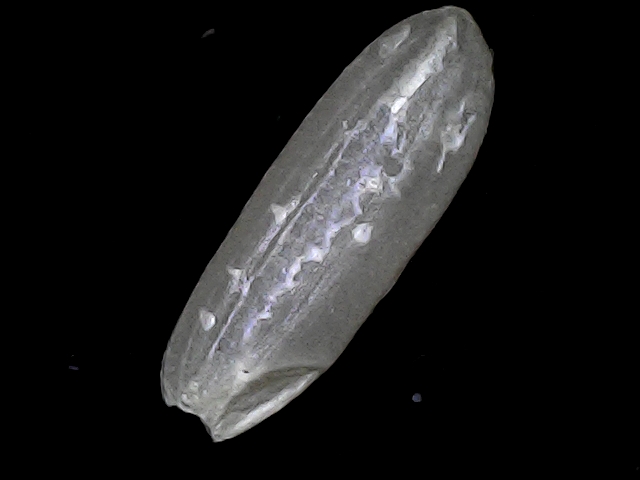
Rice variety: BRRI67